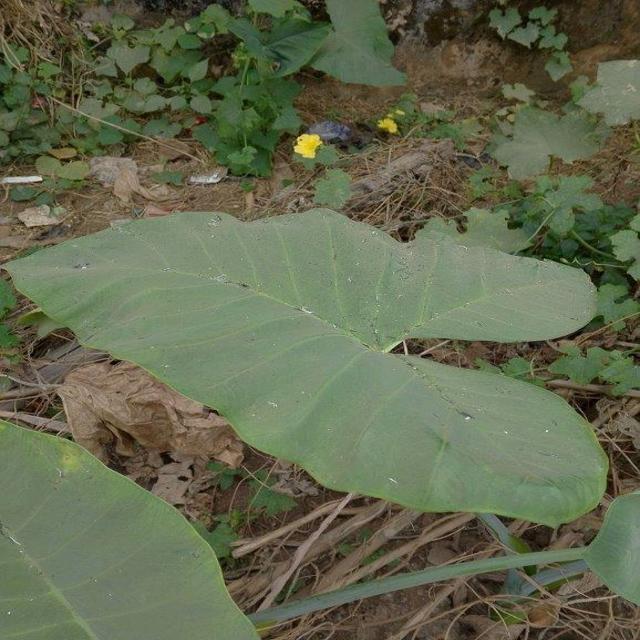
Label: Healthy